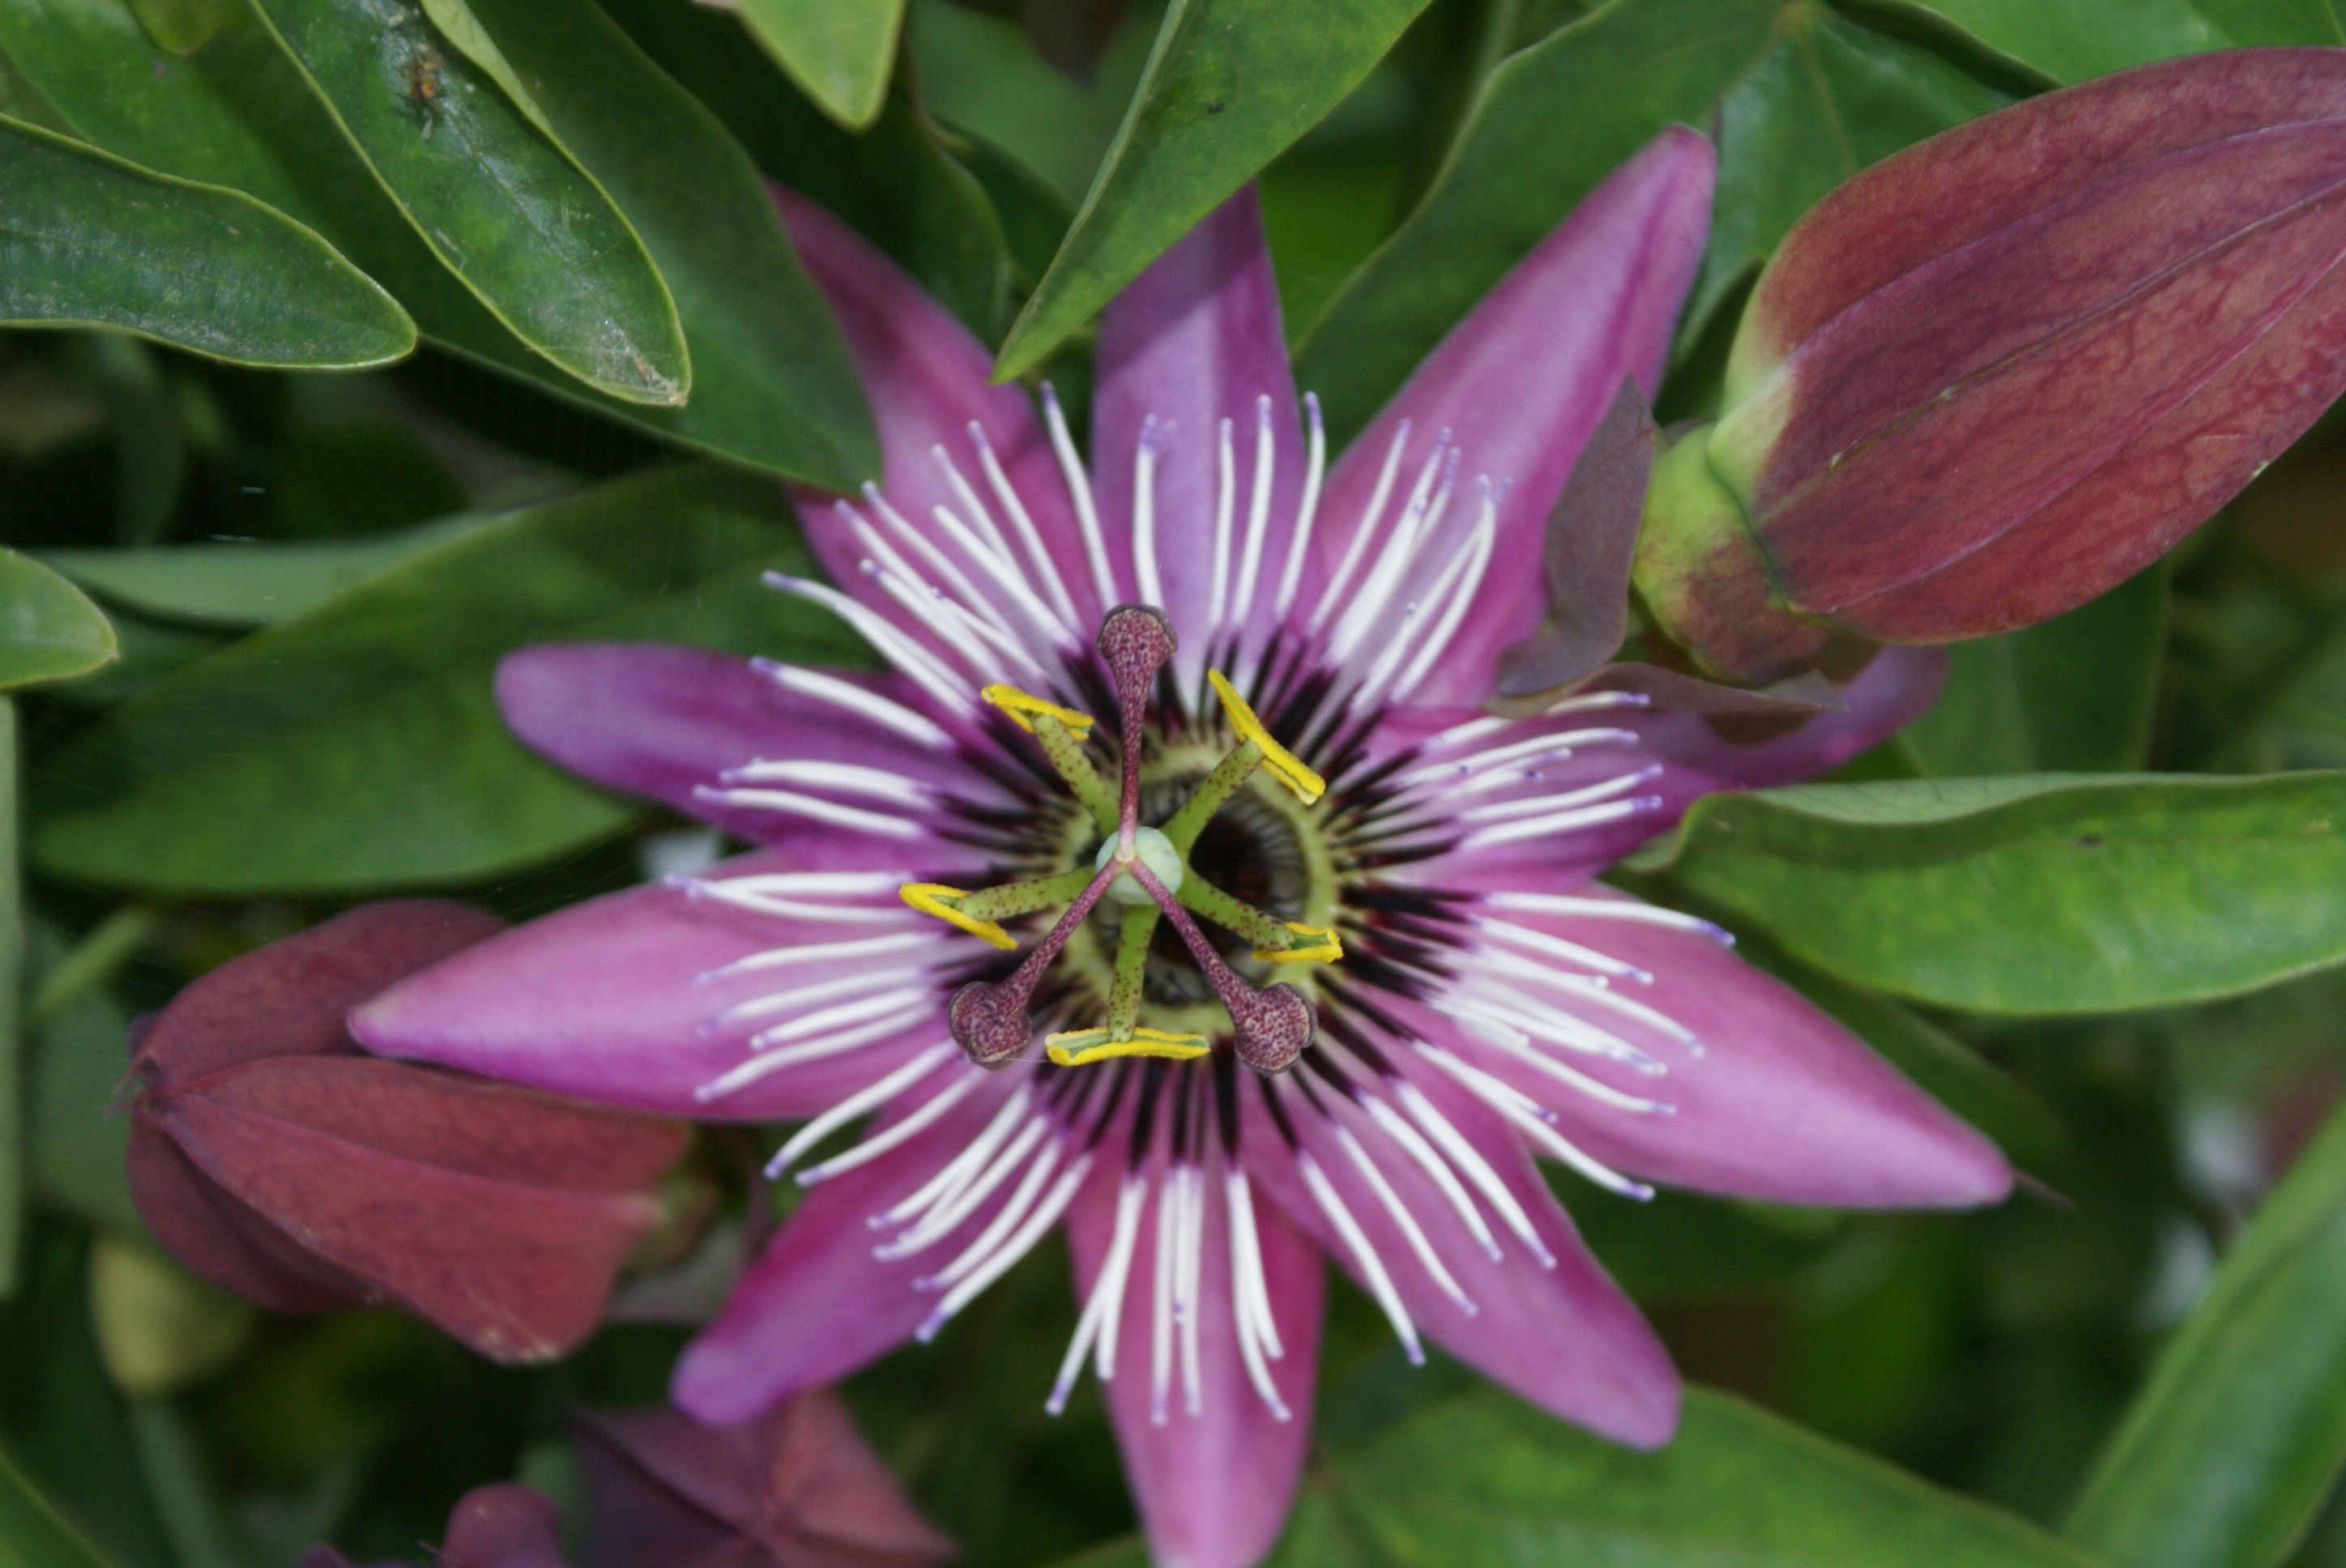
blossom, plant, flower, petal, spring, green, color, botany, flora, wildflower, purple flower, passion flower, macro photography, flowering plant, land plant, passion flower family, purple passionflower